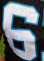
Number: 6